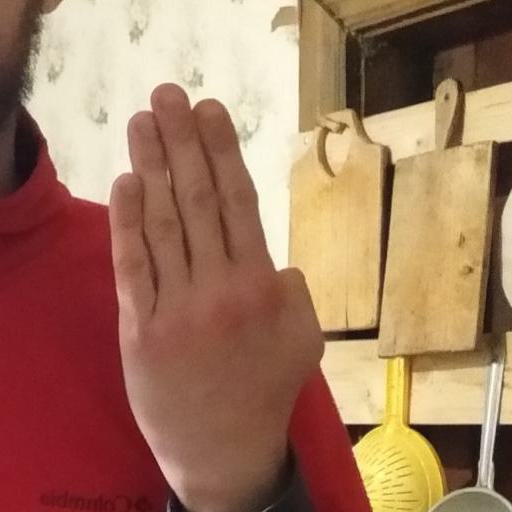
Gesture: stop_inverted